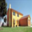
Label: house